Scolosaurus

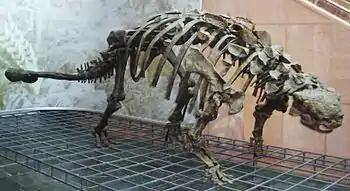
Reconstructed skeleton based on "S. thronus" holotype specimen ROM 1930

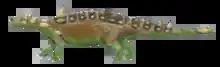
Life restoration of "Scolosaurus cutleri". Proportions based on Paul (2016)

In 1874, G. M. Dawson excavated specimen USNM 7943 at the Milk River locality of the Frenchman Formation in Alberta. It was collected from terrestrial sediments that are considered to be from the Maastrichtian stage of the Late Cretaceous, approximately 70.6 to 66 million years old. The specimen consisted of a partial first cervical ring, which is part of the dinosaur's neck. In 2013, this material was assigned to "Scolosaurus" by Arbour and Currie who conducted a detailed phylogenetic analysis of the ankylosauridae. It is currently housed at the Smithsonian Institution in Washington, DC.